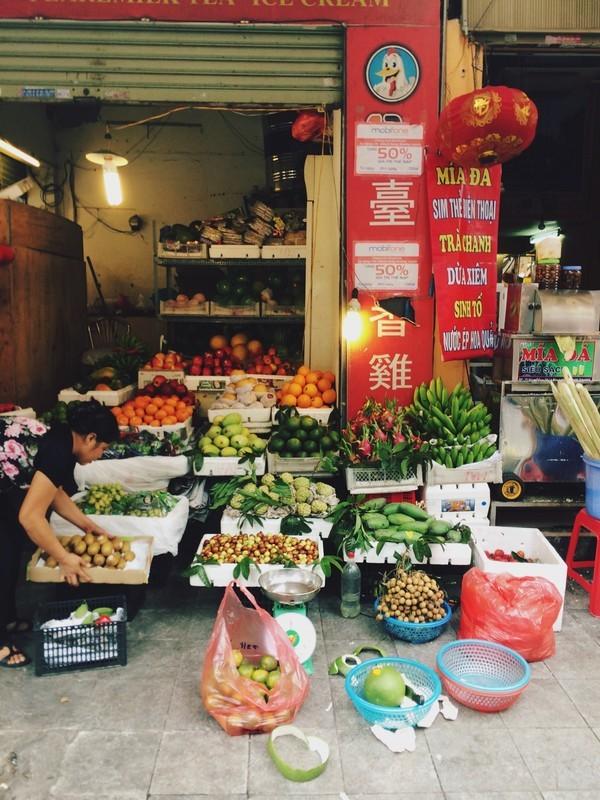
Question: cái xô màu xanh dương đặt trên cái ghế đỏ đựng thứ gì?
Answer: cái xô màu xanh dương đặt trên cái ghế đỏ đựng những khúc mía